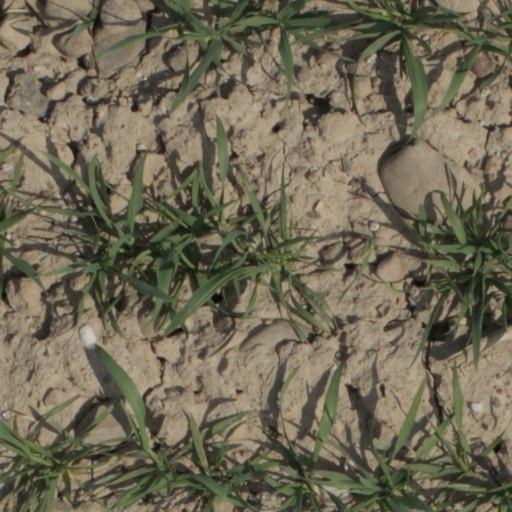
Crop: wheat